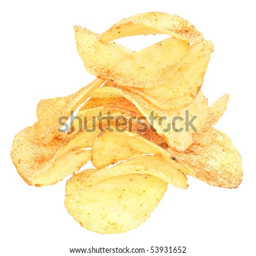
potato chips on a white background .